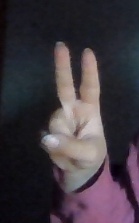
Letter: taa